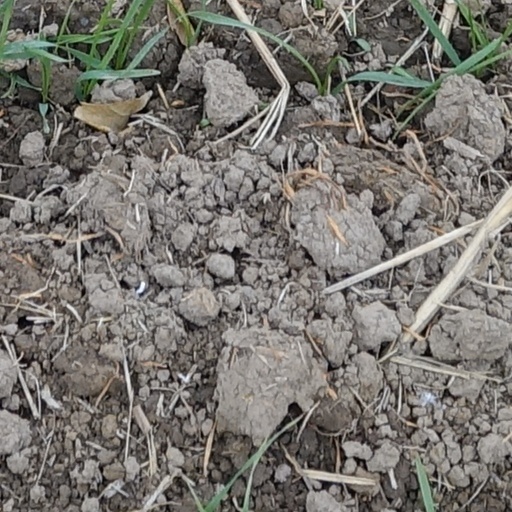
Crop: wheat